Kacper Przybyłko

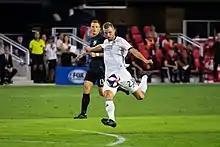
Przybyłko playing for Philadelphia Union in 2019

On 16 September 2018, Przybyłko signed with Philadelphia Union competing in Major League Soccer for the remainder of the 2018 season with an option for 2019. Despite not making an appearance for the Union in 2018, his option was picked up ahead of the 2019 season. After a brief loan to Bethlehem Steel to recover from a foot injury, Przybyłko made his debut for the Union as a substitute against the Montreal Impact. A week later, he scored his first goal for the Union as an equalizer against Vancouver Whitecaps FC. Przybyłko continued to become a scoring threat over the season, leading the Union's scoring with 15 goals before suffering an injury and keeping him out for the post-season.